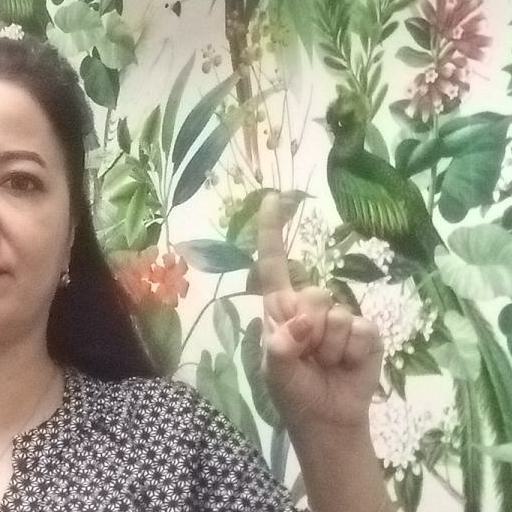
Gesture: one